Ecuadorian cuisine

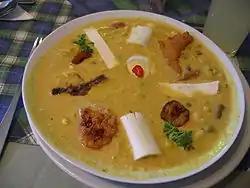
A bowl of "", a traditional soup of Ecuador served around Easter, served in Quito, Ecuador

Panetón or Panettone: is a type of sweet bread with dried fruit. It was popularized by Italian immigrants that arrived in the country in the late 1800s. It is usually served for breakfast around Christmas with a cup of hot chocolate. They used to come in big boxes only with huge panetóns inside but now they also sell personal portions. Because Christmas is the hottest time of year, people often replace the hot chocolate with coffee or a drink that's served cold.